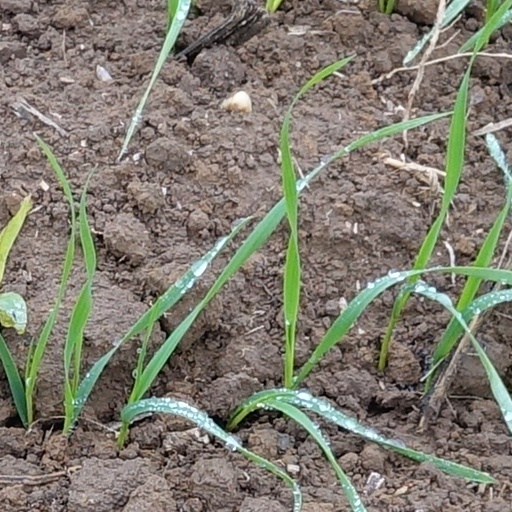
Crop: wheat